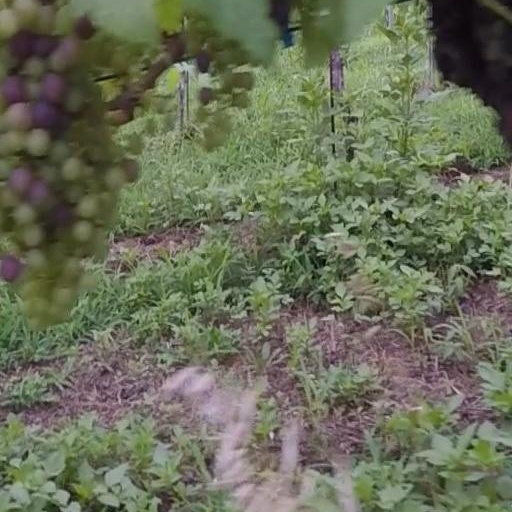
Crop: grape